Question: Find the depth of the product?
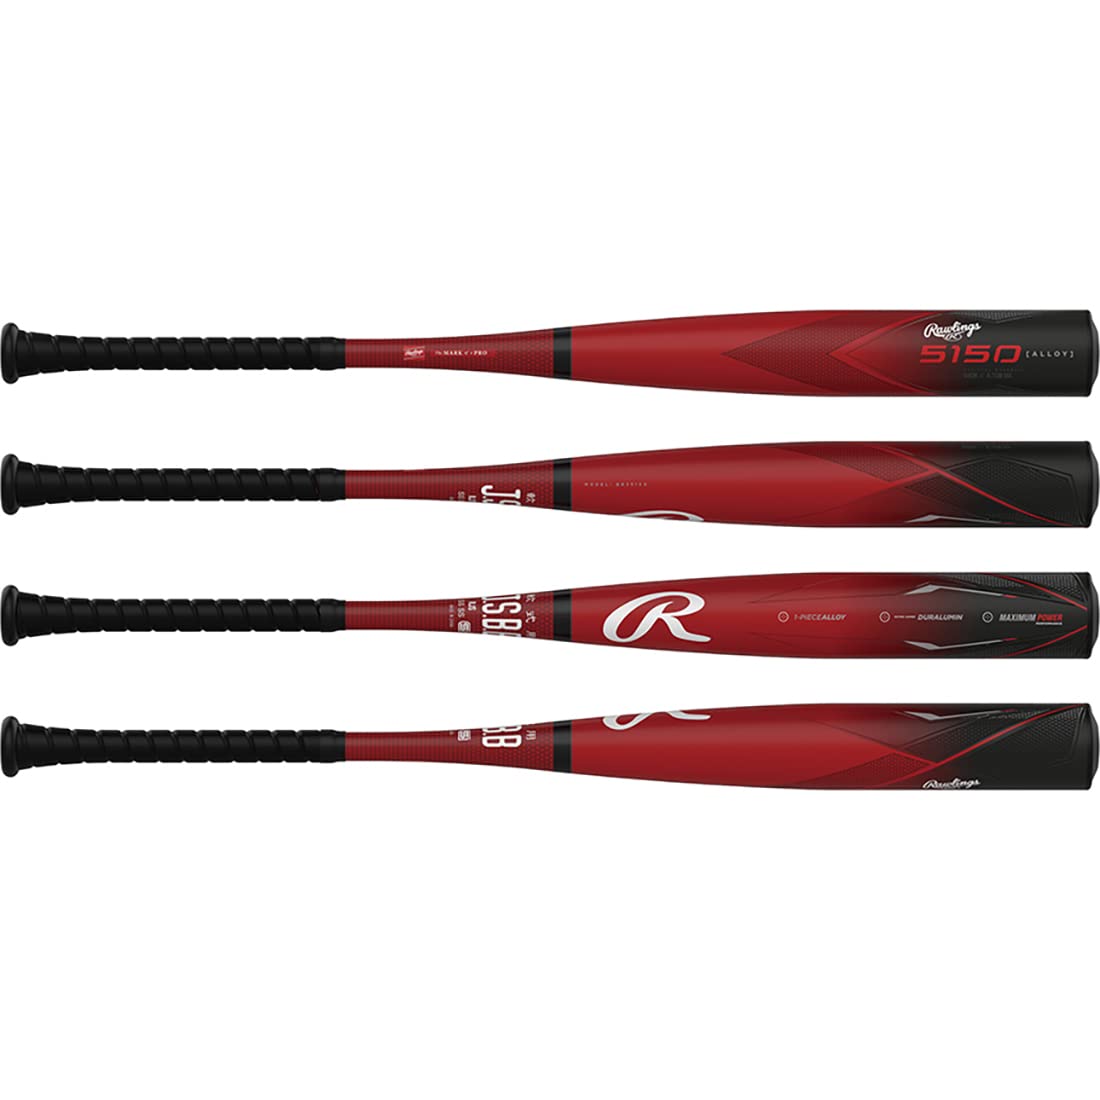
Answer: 5.0 inch